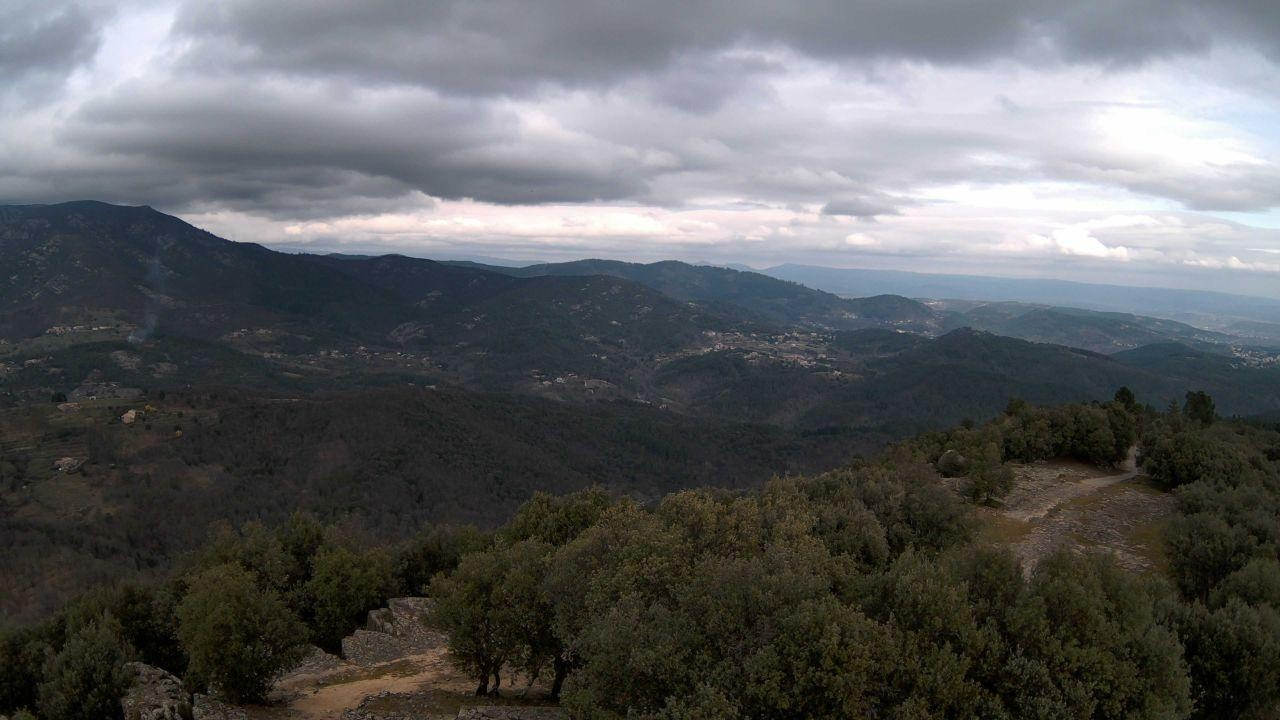
Fire: no
Smoke: yes